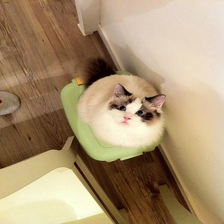
Species: cat
Breed: Ragdoll